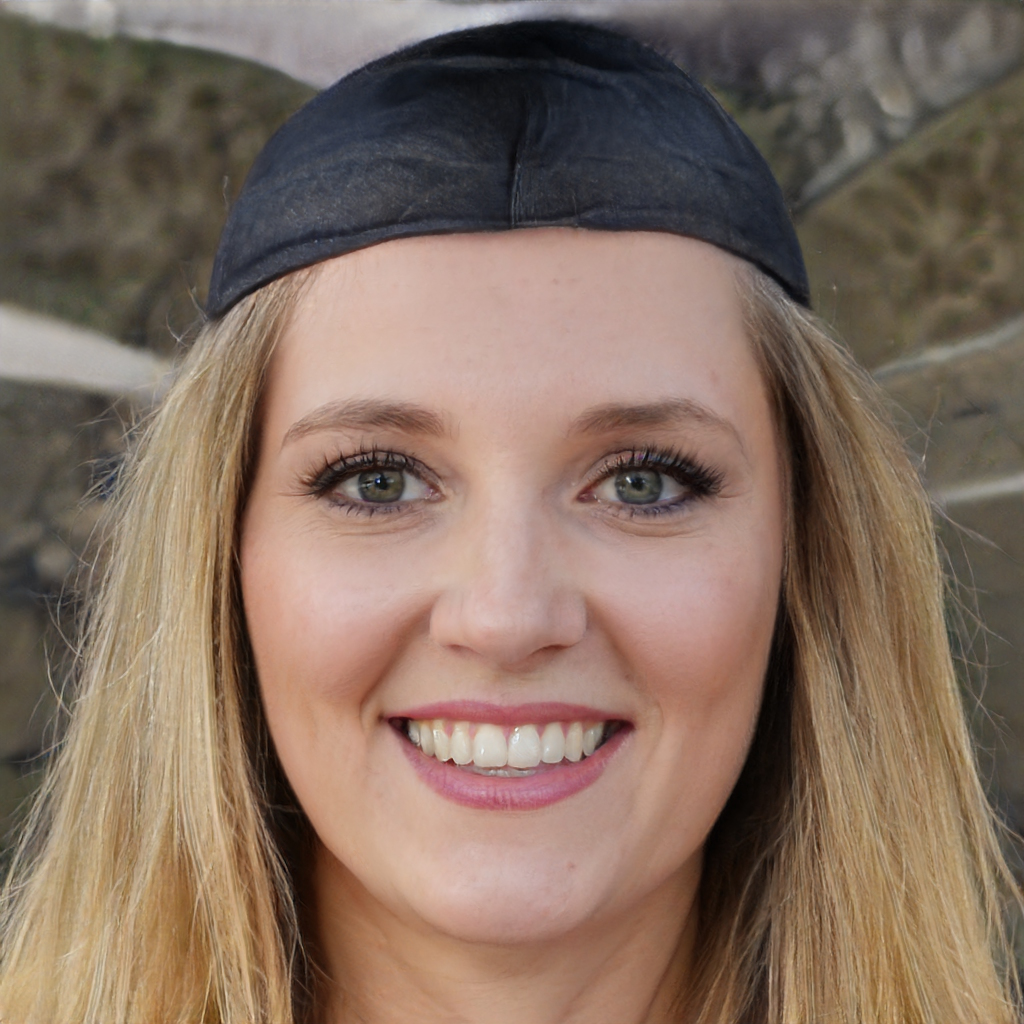
Gender: Female